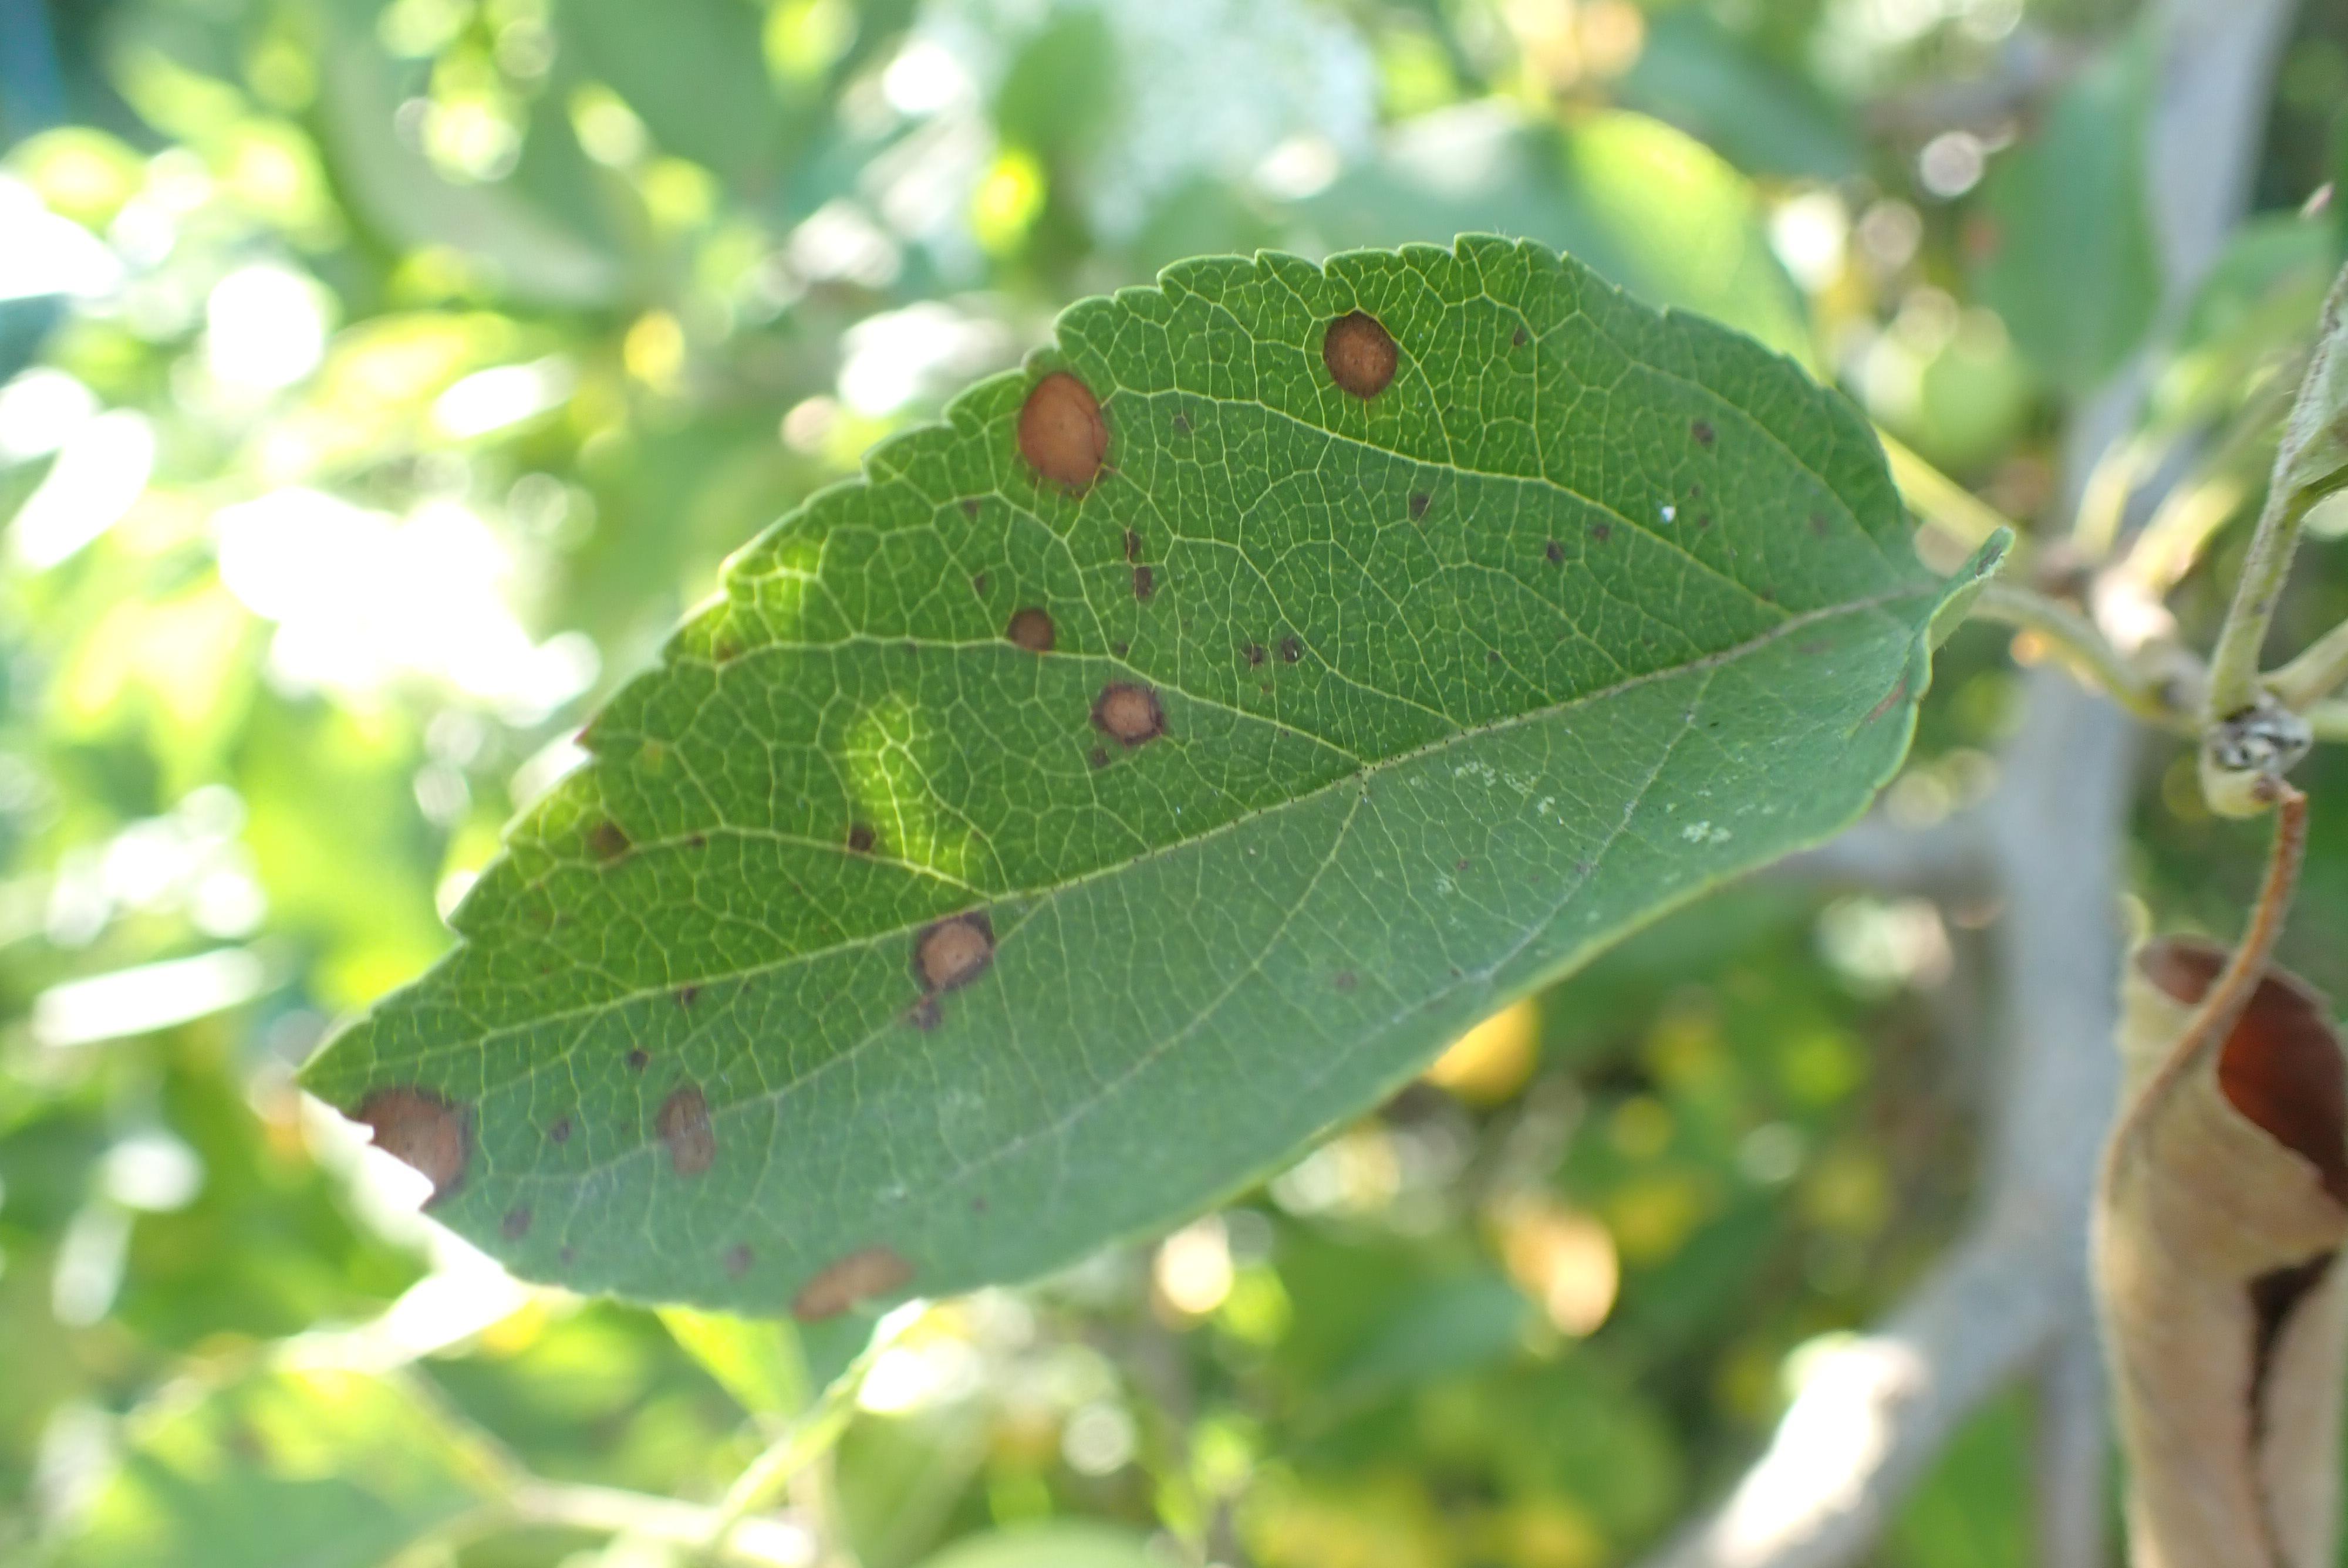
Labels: complex